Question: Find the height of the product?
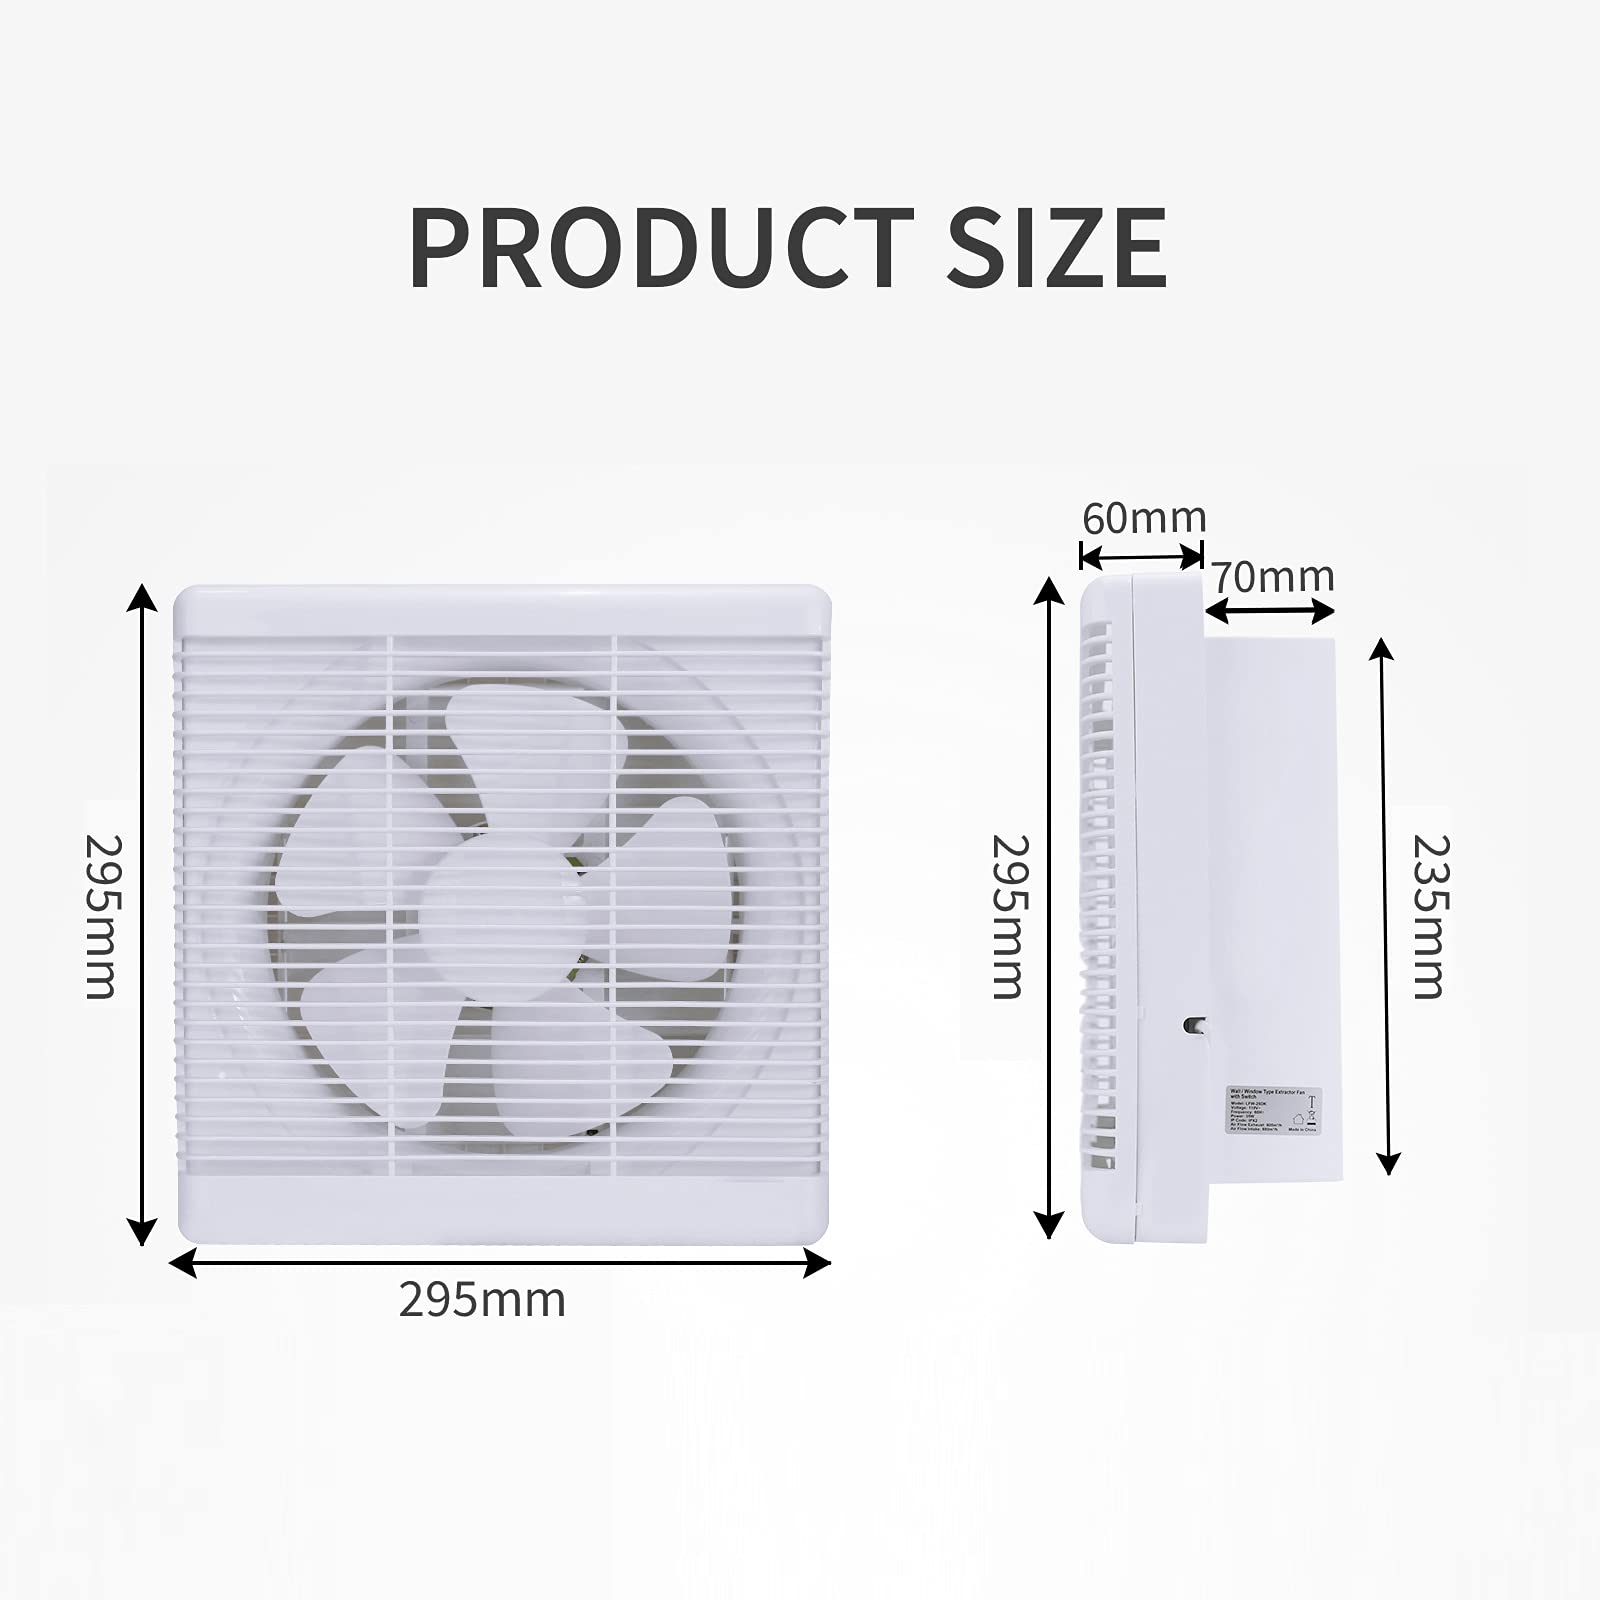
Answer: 295.0 millimetre